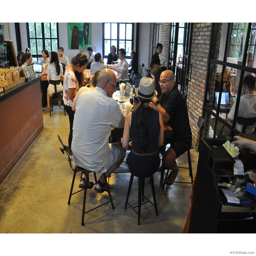
there 's so much choice of seating .